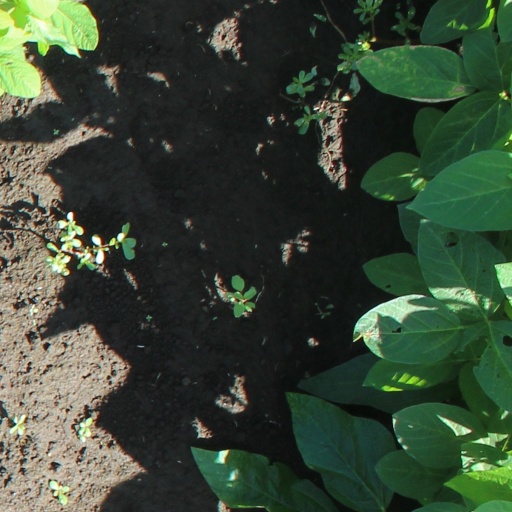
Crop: soybean